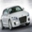
Label: automobile